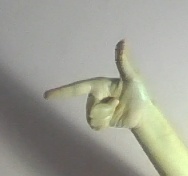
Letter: yaa